Raymond Wacks

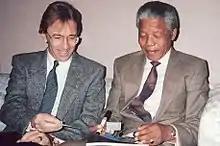
With Nelson Mandela in 1991

Educated at the University of the Witwatersrand, (B.A., LLB.); the London School of Economics (LL.M.); University College, Oxford (M.Litt.); and the University of London (PhD), his major areas of expertise are legal philosophy, and human rights, in particular the protection of privacy on which he is a leading international authority. In 1997 a higher doctorate in law (LL.D.) was conferred on him by the University of London for his publications on privacy and legal philosophy. His books have been translated into numerous languages including Arabic, Greek, Chinese, Indonesian, Italian, Portuguese, Turkish, Japanese, Thai, Korean, Slovene, and Georgian.